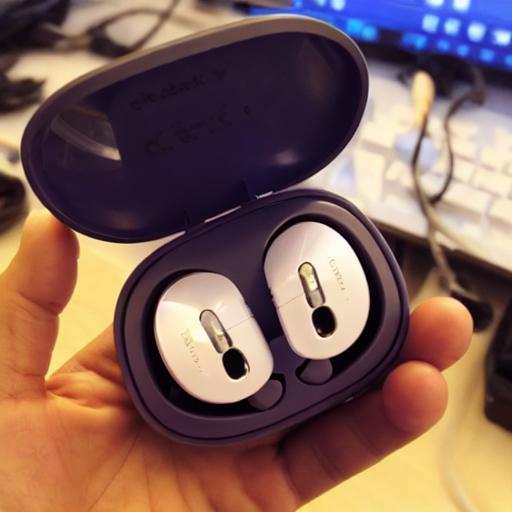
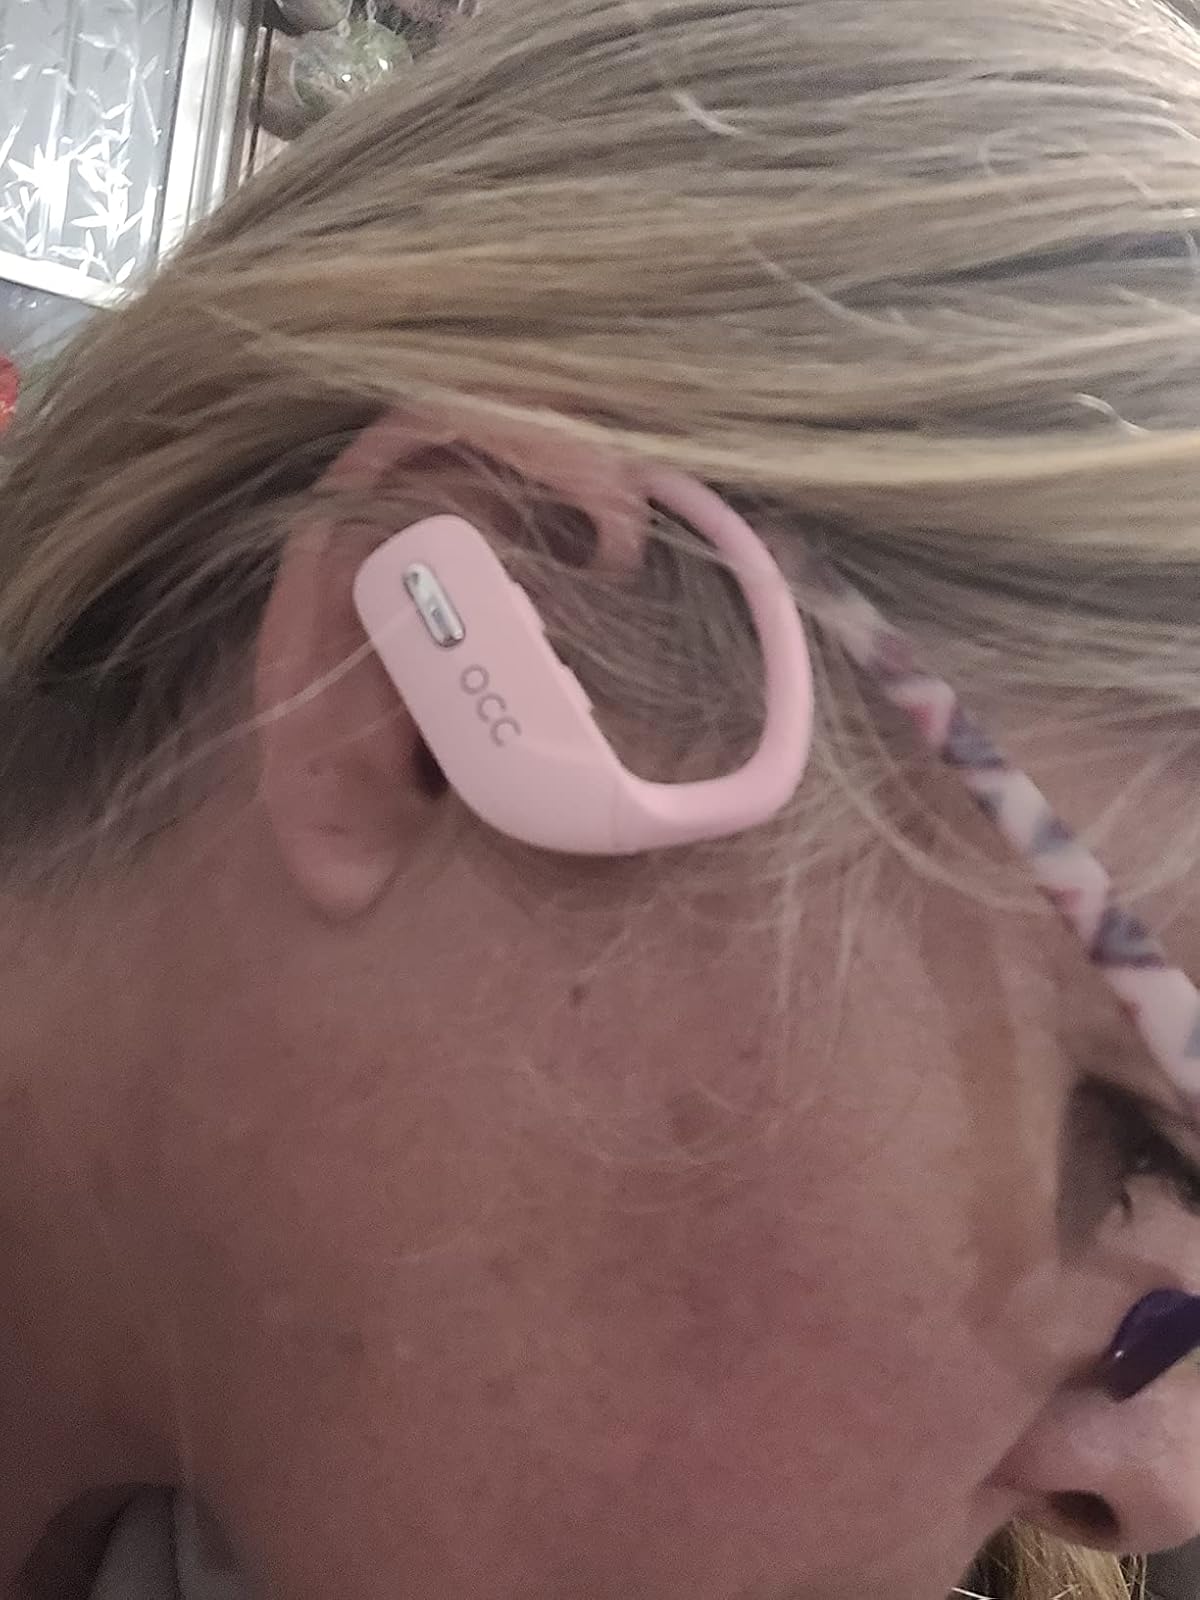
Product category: earbuds
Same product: no